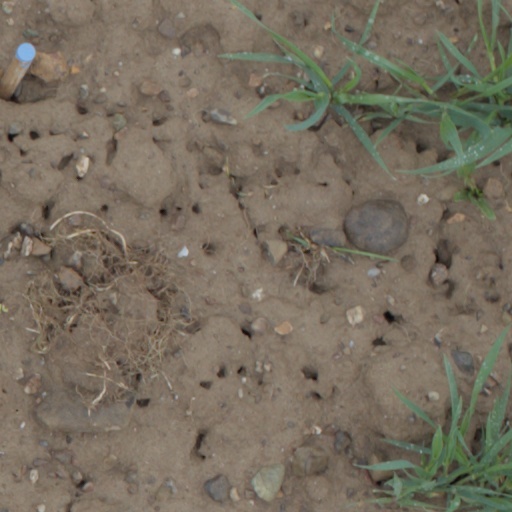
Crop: wheat